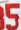
Number: 5